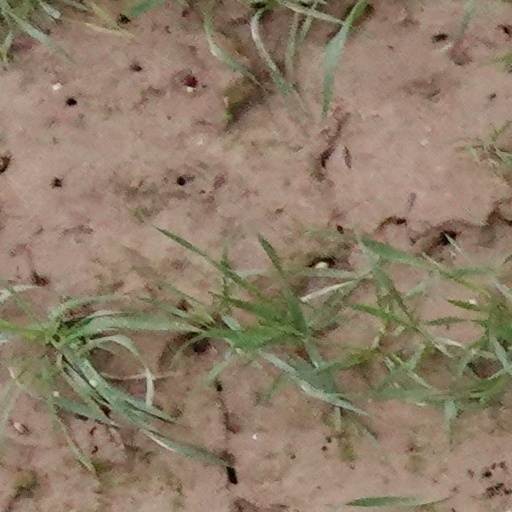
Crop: wheat